Anna Calvi

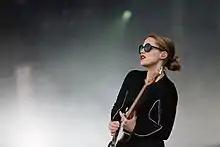
Calvi performing at Vieilles Charrues Festival, 2015

In December 2014, Calvi performed a one-off show with the innovative and eclectic Heritage Orchestra, conducted by Jules Buckley. New orchestral versions of tracks from her previous releases were performed at St John's Church in Hackney, London. The concert was a sold-out event which also saw guest appearances from Patrick Wolf and Charlie Fink from Noah and the Whale, and Dave Okumu producer and musician from the band Invisible. Calvi had also worked with the Heritage Orchestra previously on the Giorgio Moroder show at the Sydney Opera House.